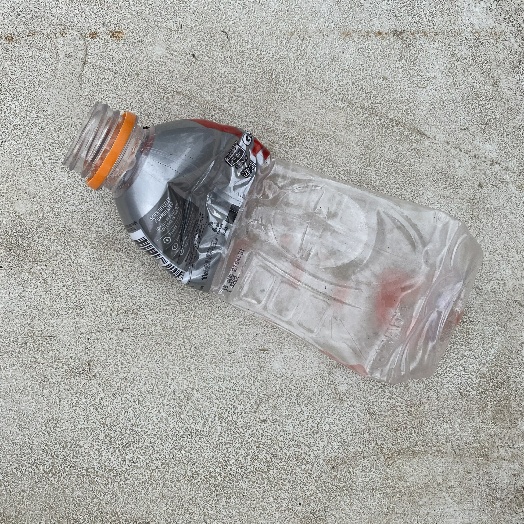
Label: Plastic